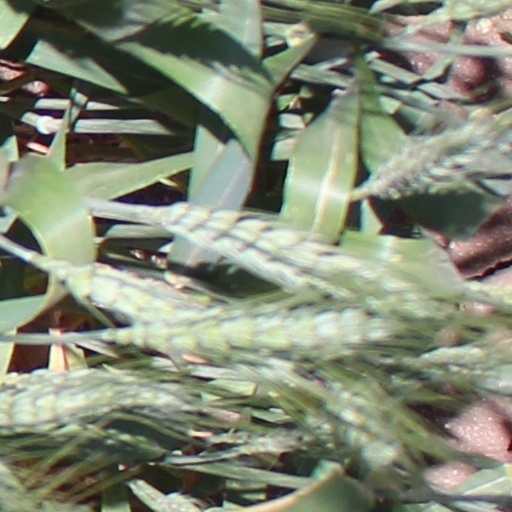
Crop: wheat